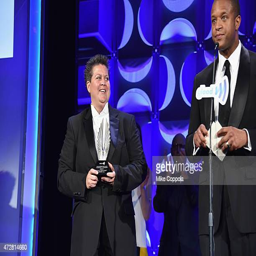
person and journalist speak on stage at awards in filming location